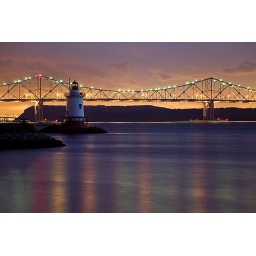
Just a few clouds in the sky made the whole sky glow